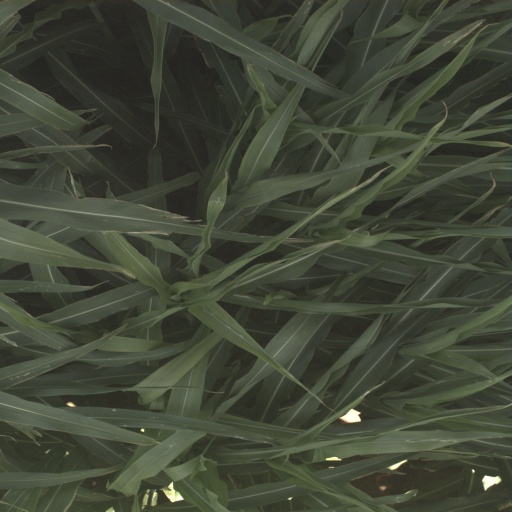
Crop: sorghum